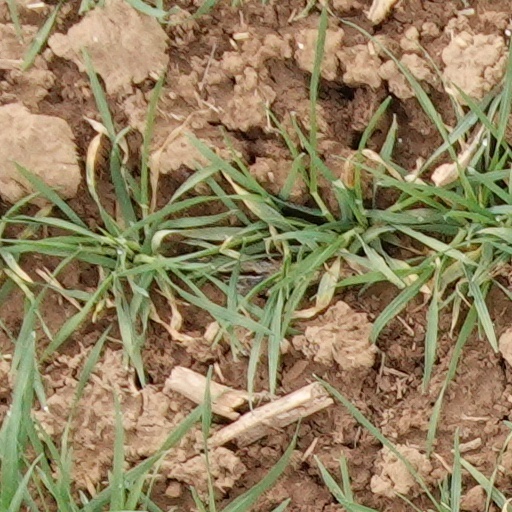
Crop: wheat